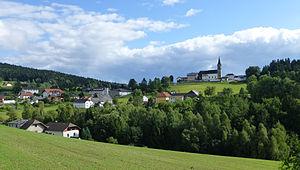
Schwarzenberg am Böhmerwald est une commune autrichienne du district de Rohrbach en Haute-Autriche.